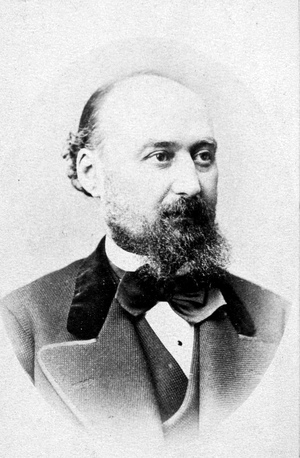
Zygmunt Józef Erazm Kaczkowski, armoiries Pomian, né à Kamionka Wołoska le 2 mai 1825 et mort à Paris le 7 septembre 1896, est un poète et écrivain polonais.